John Kennel Jr. Farm

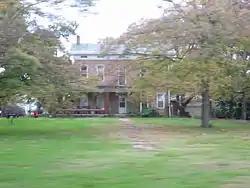
Roadside view of the farmhouse

John Kennel Jr. Farm is a registered historic building near Trenton, Ohio, listed in the National Register on 1984-08-03.